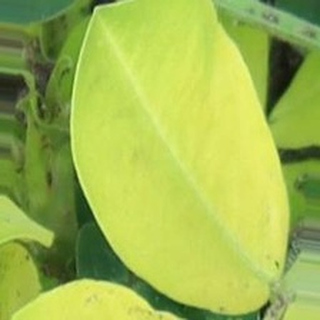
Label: groundnut_nutrition_deficiency